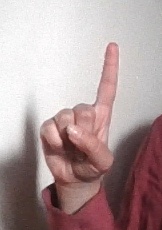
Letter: bb